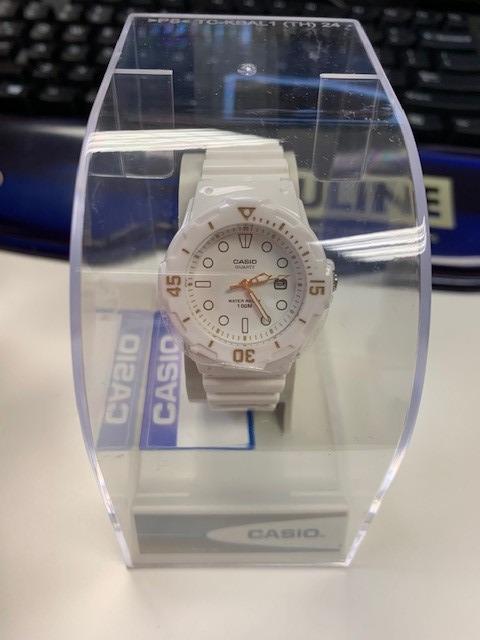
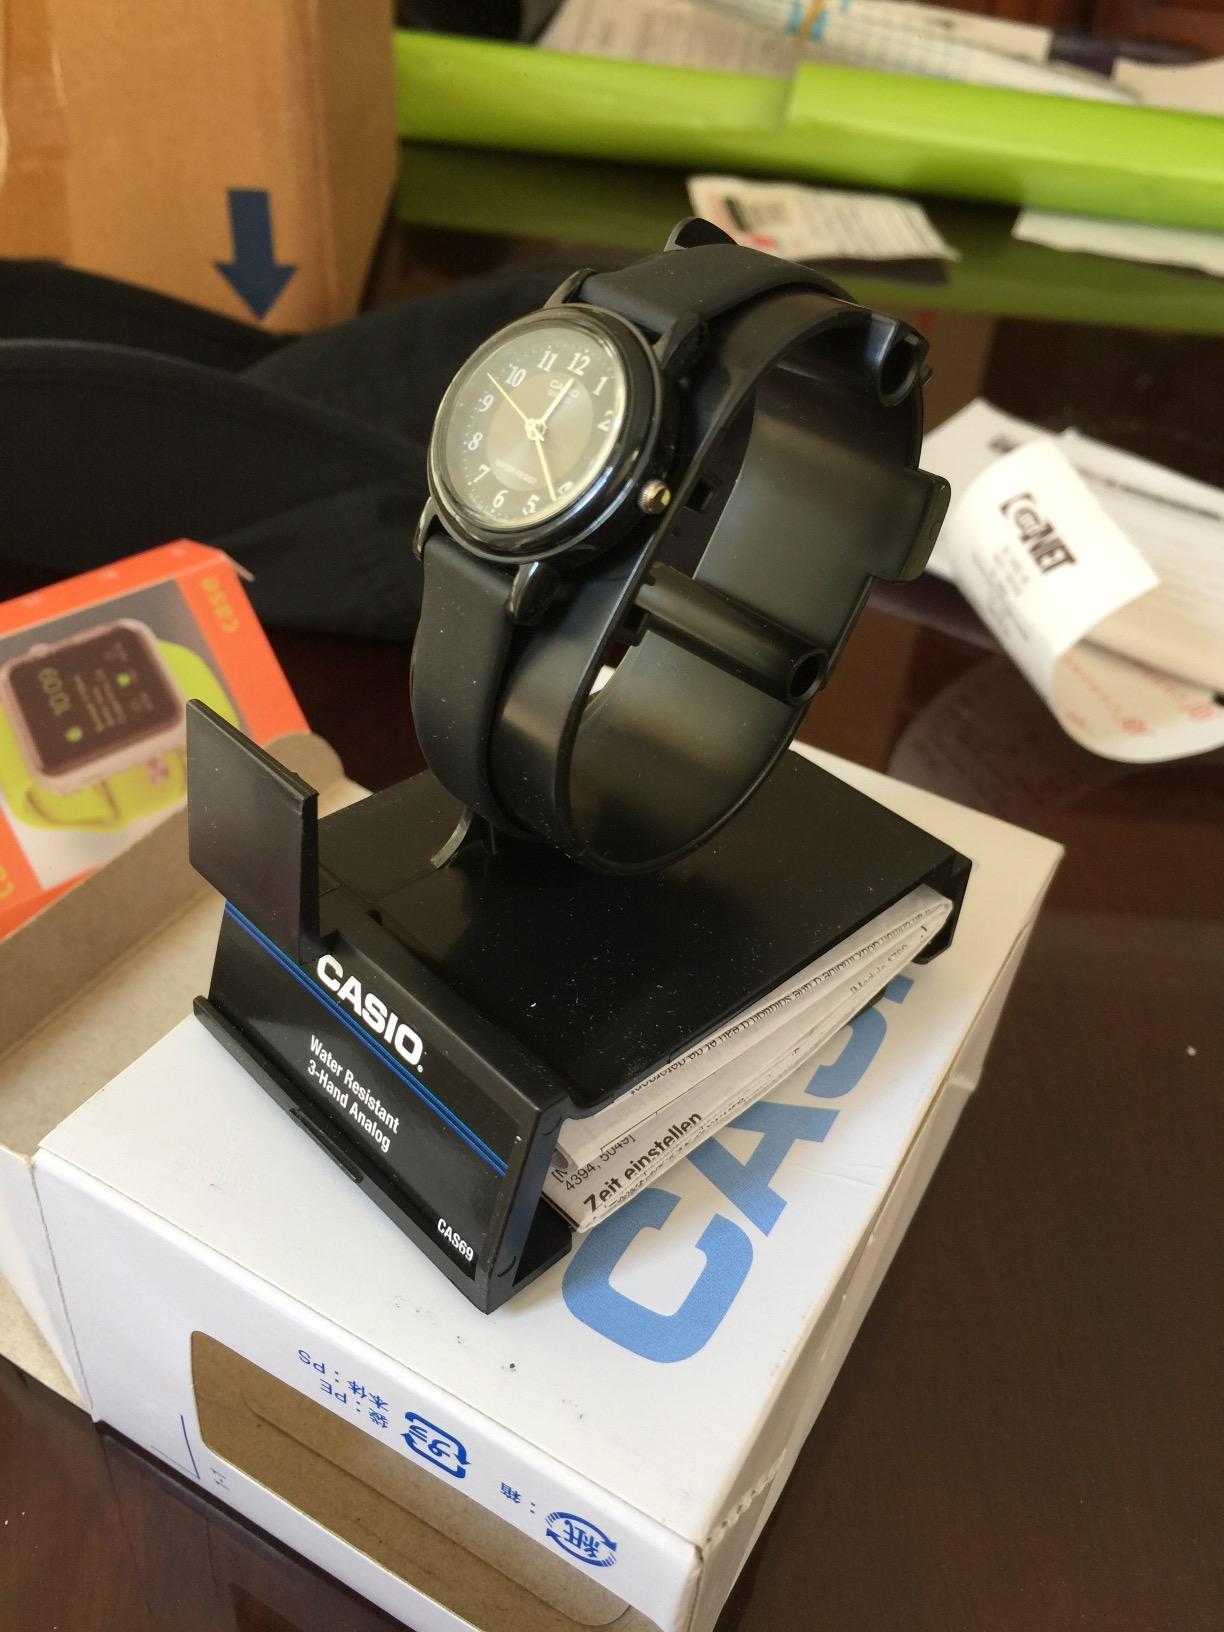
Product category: accessories_watch
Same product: no